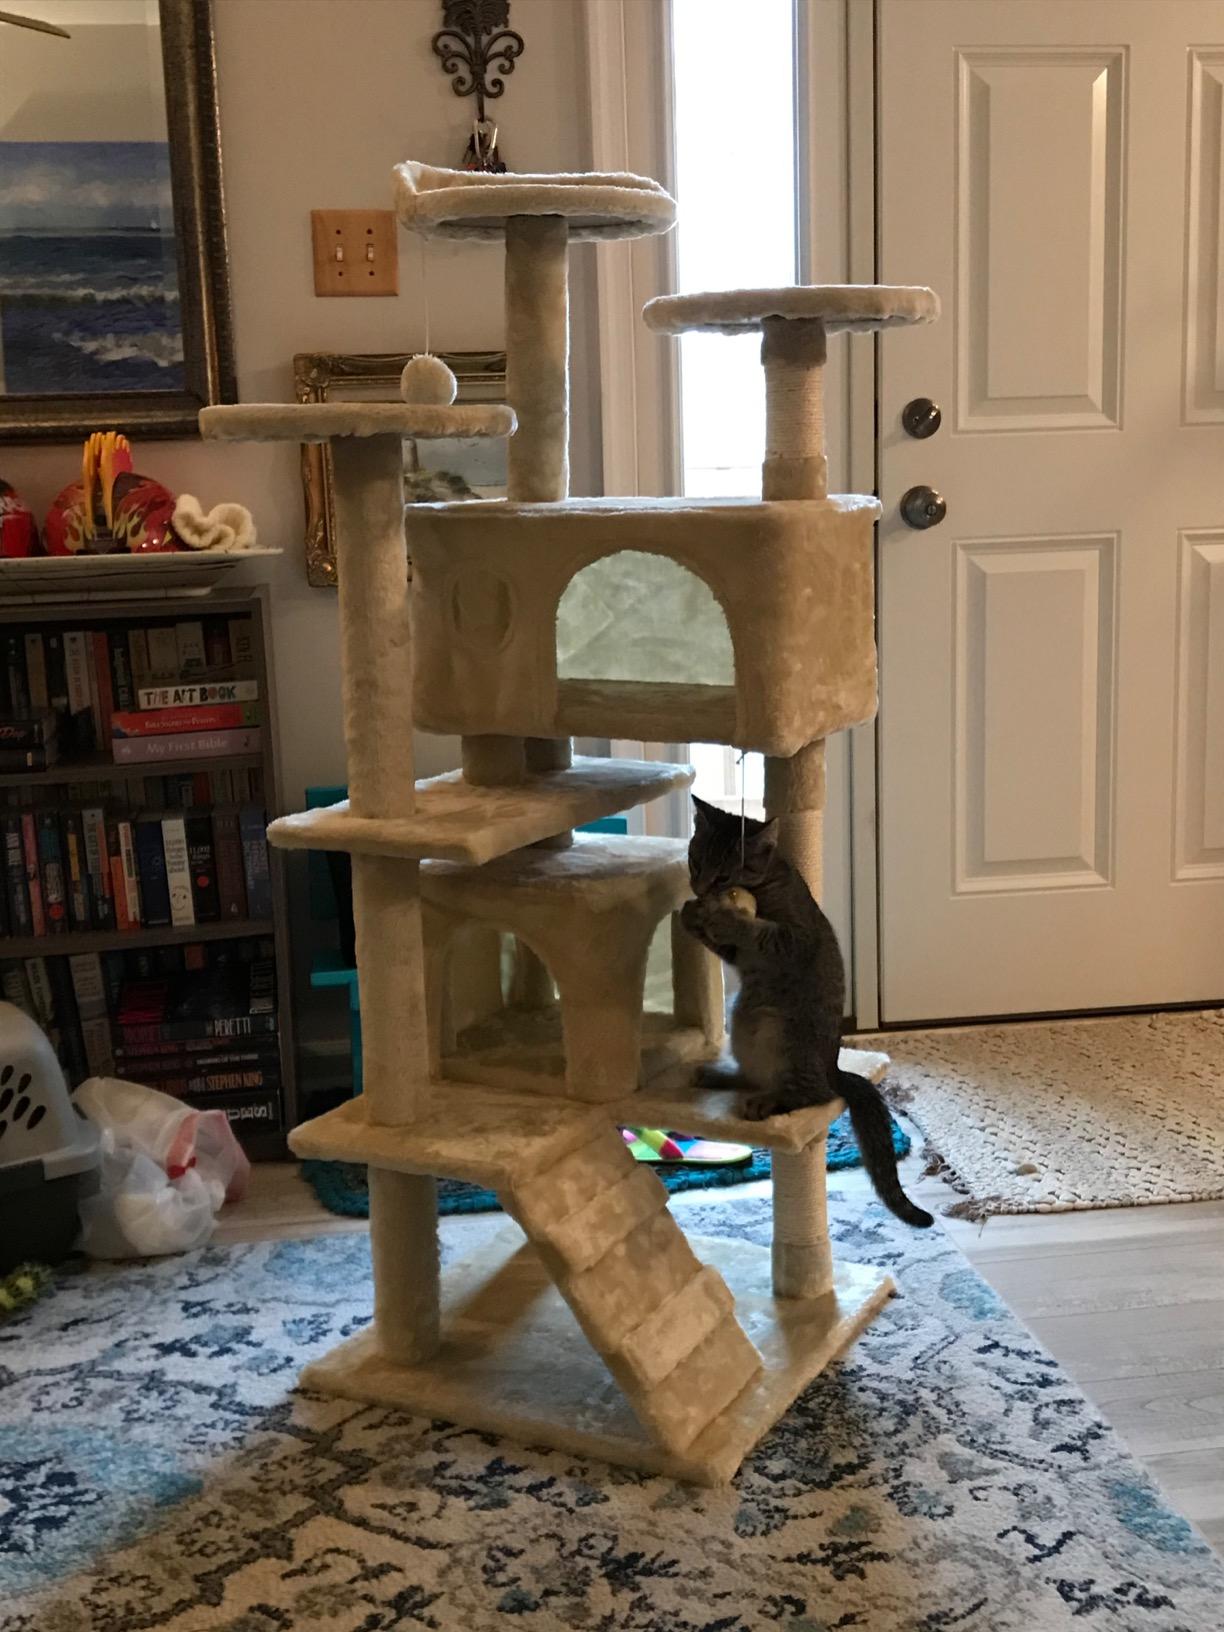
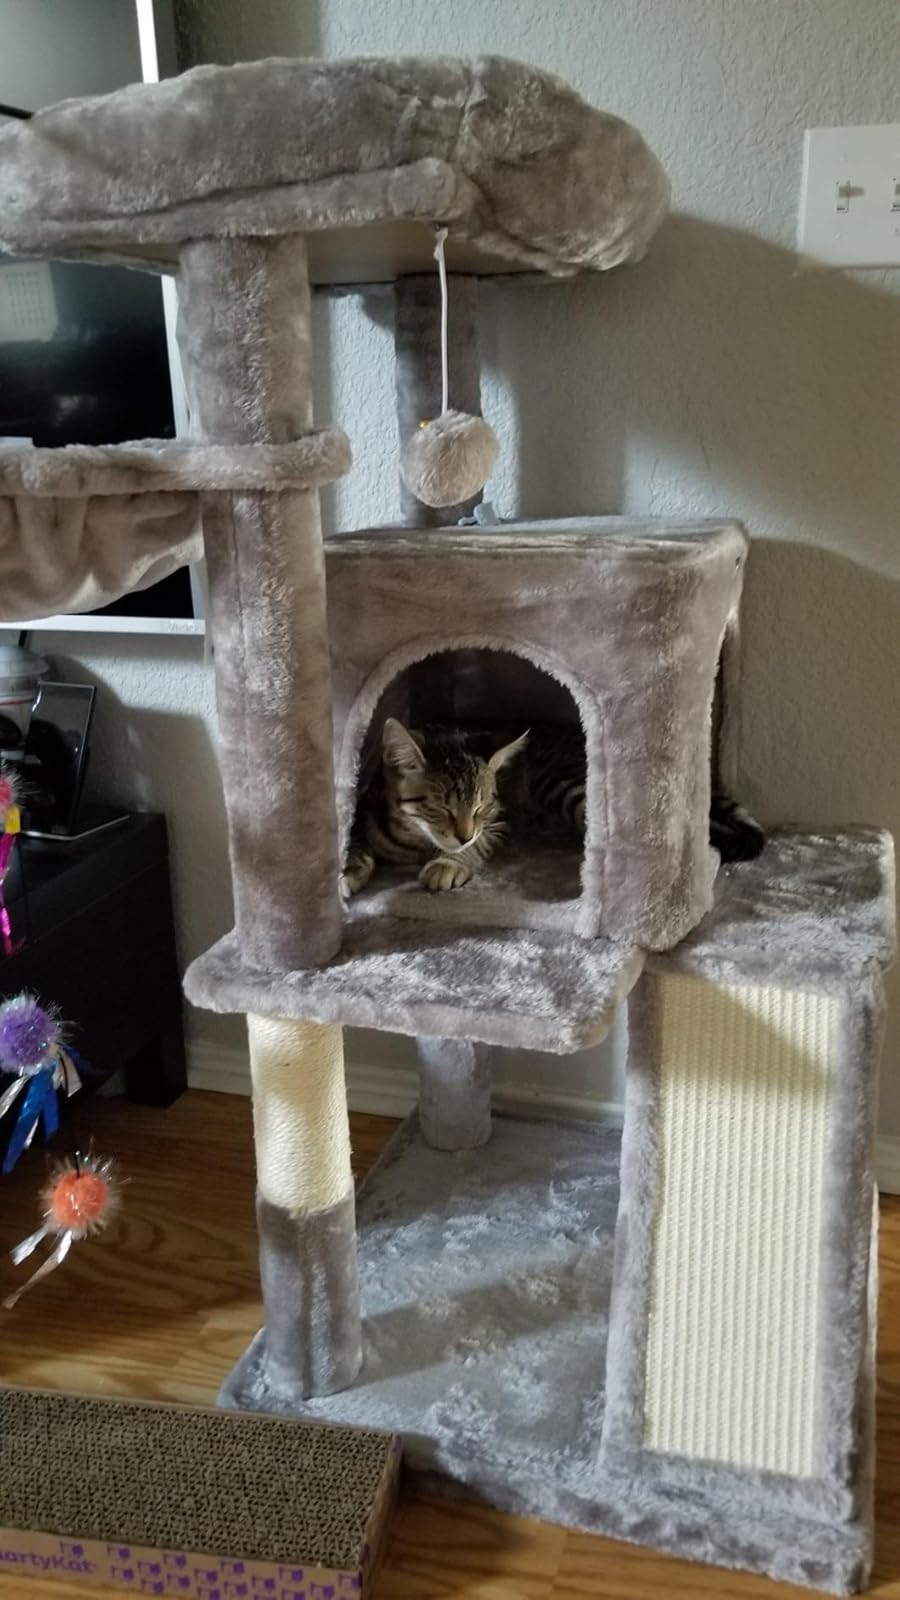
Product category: items_cat tree
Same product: no